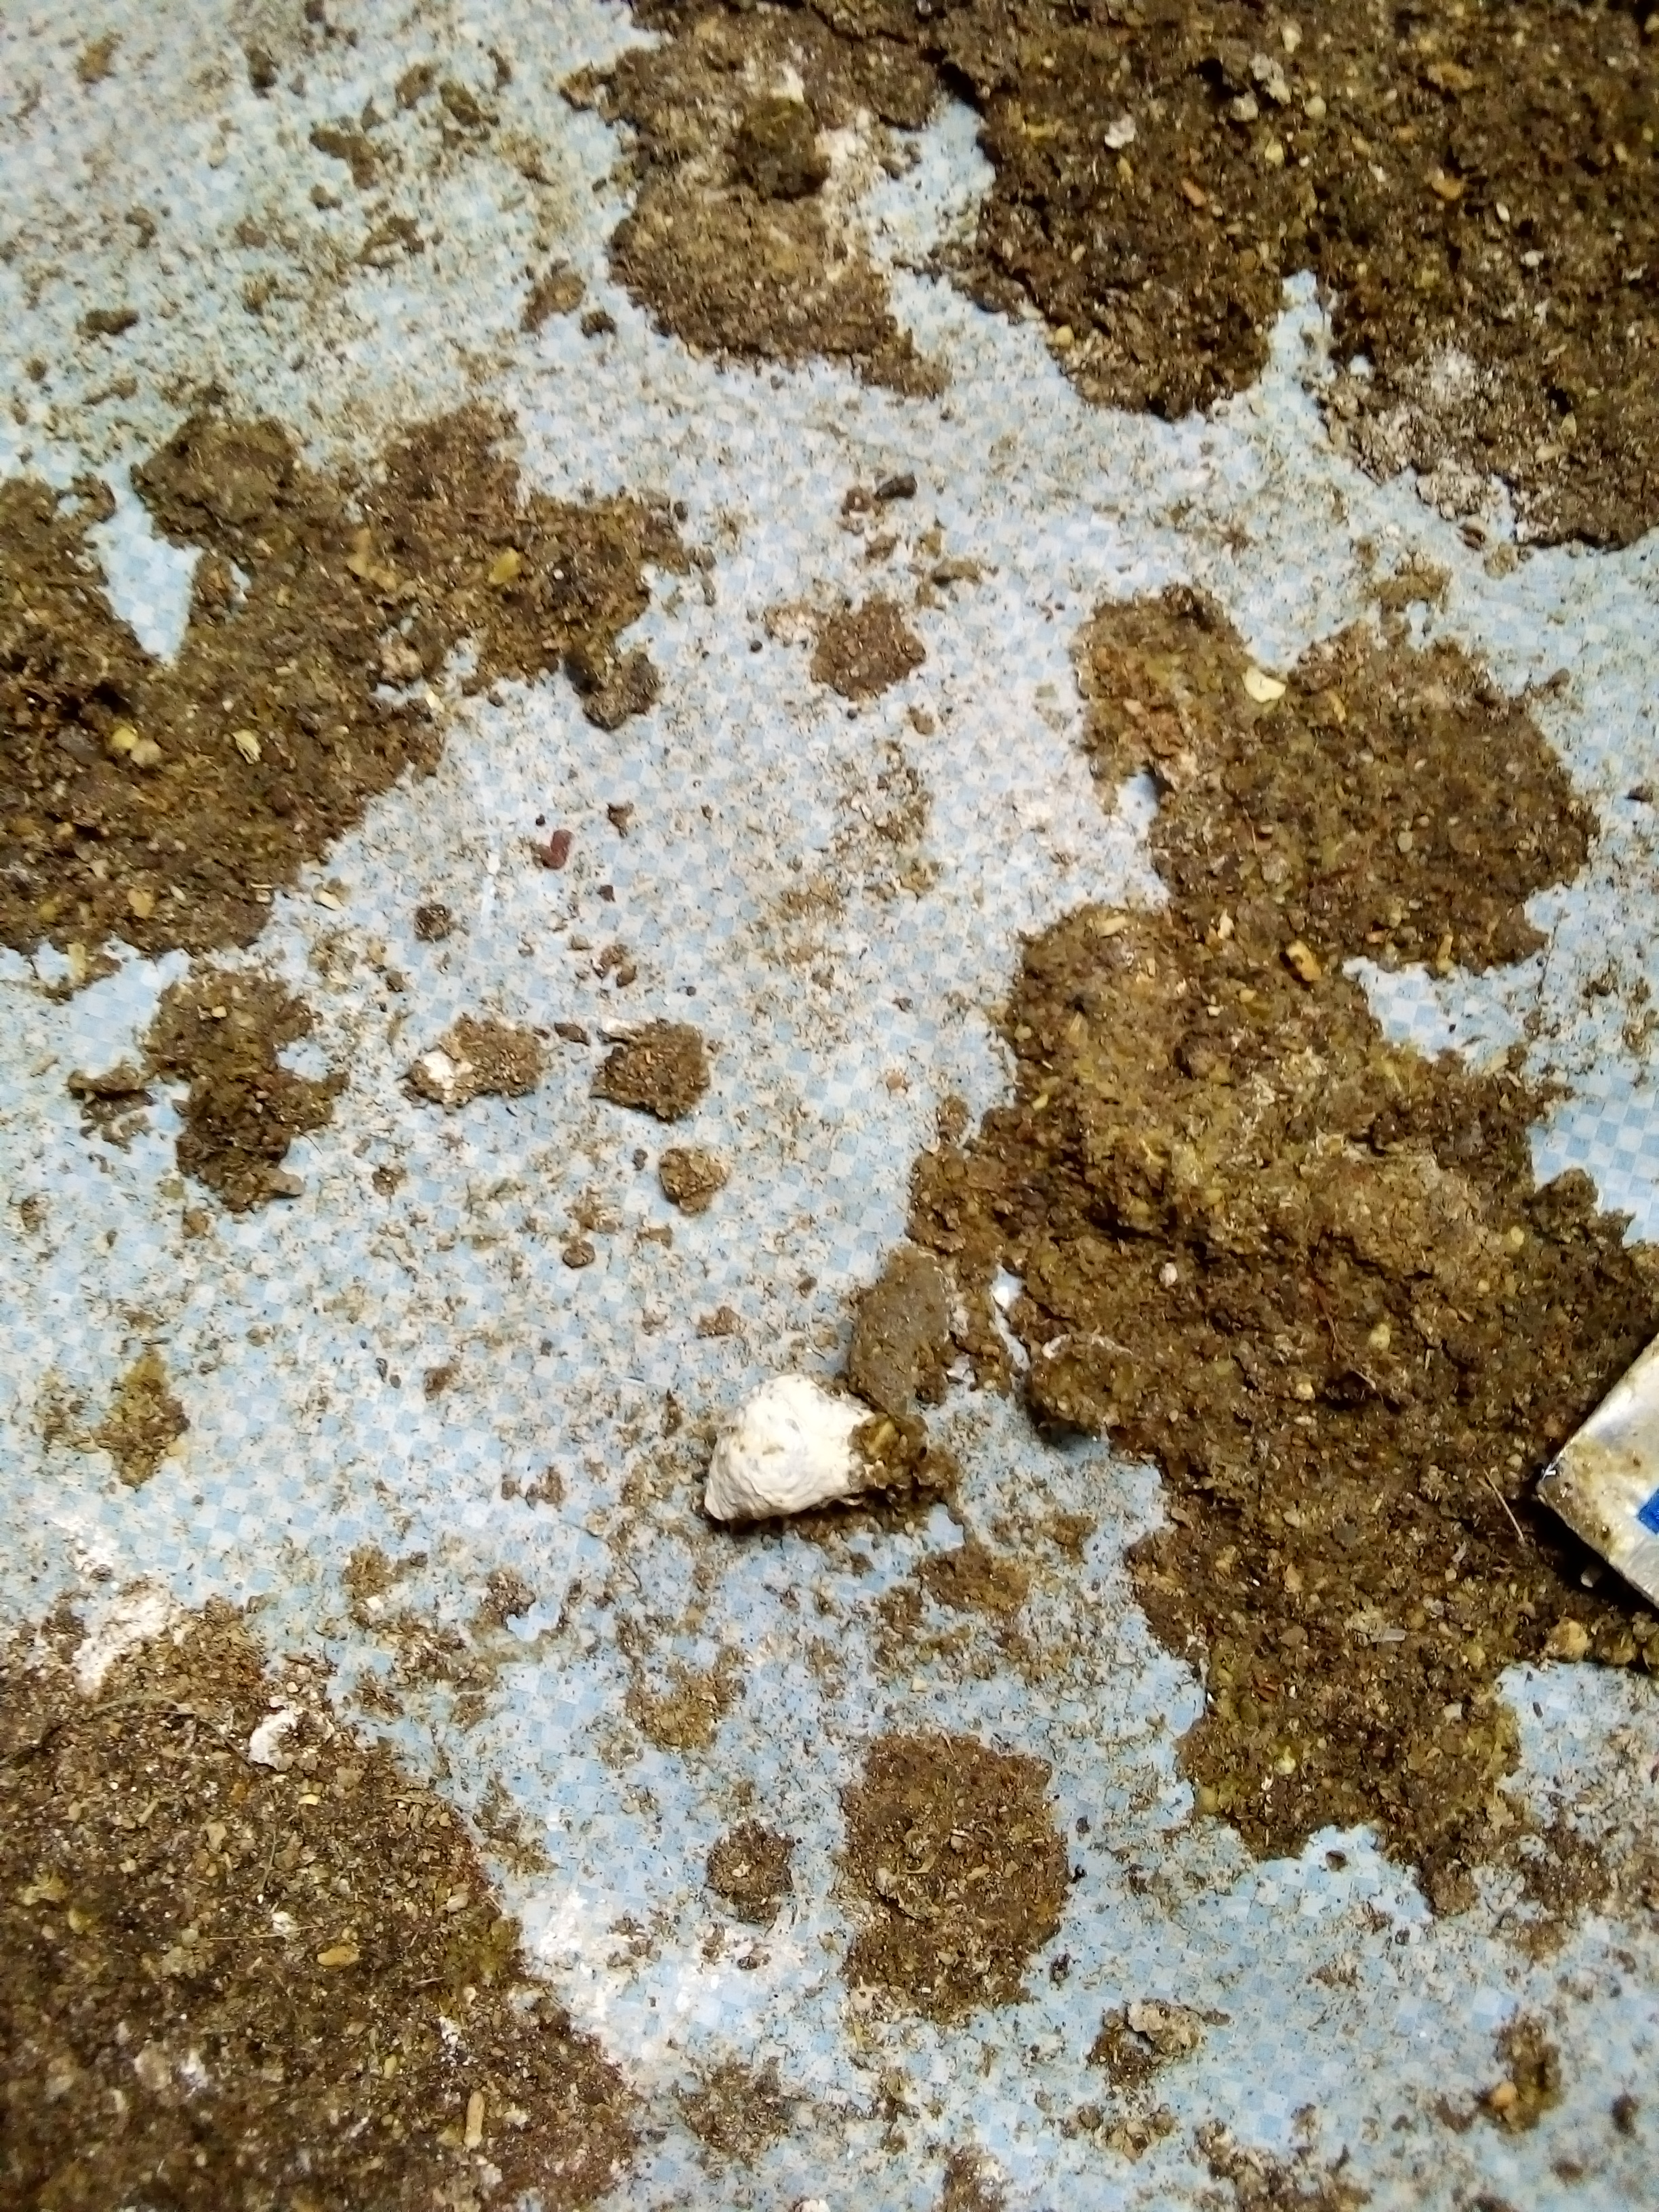
PCR-confirmed diagnosis: Salmonella